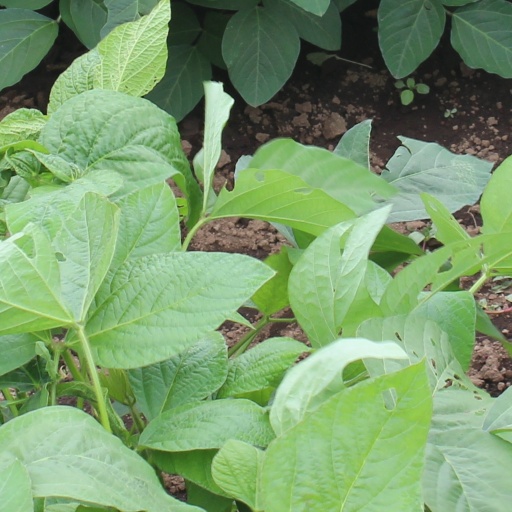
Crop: soybean